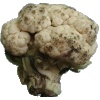
Label: Cauliflower 1